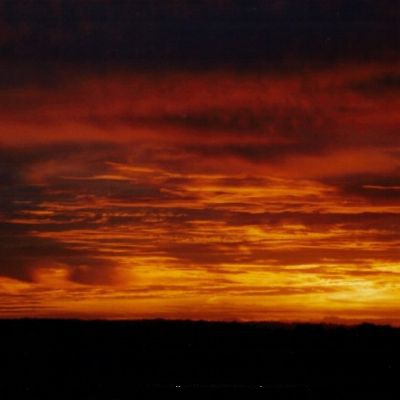
Cloud type: Altostratus (As)